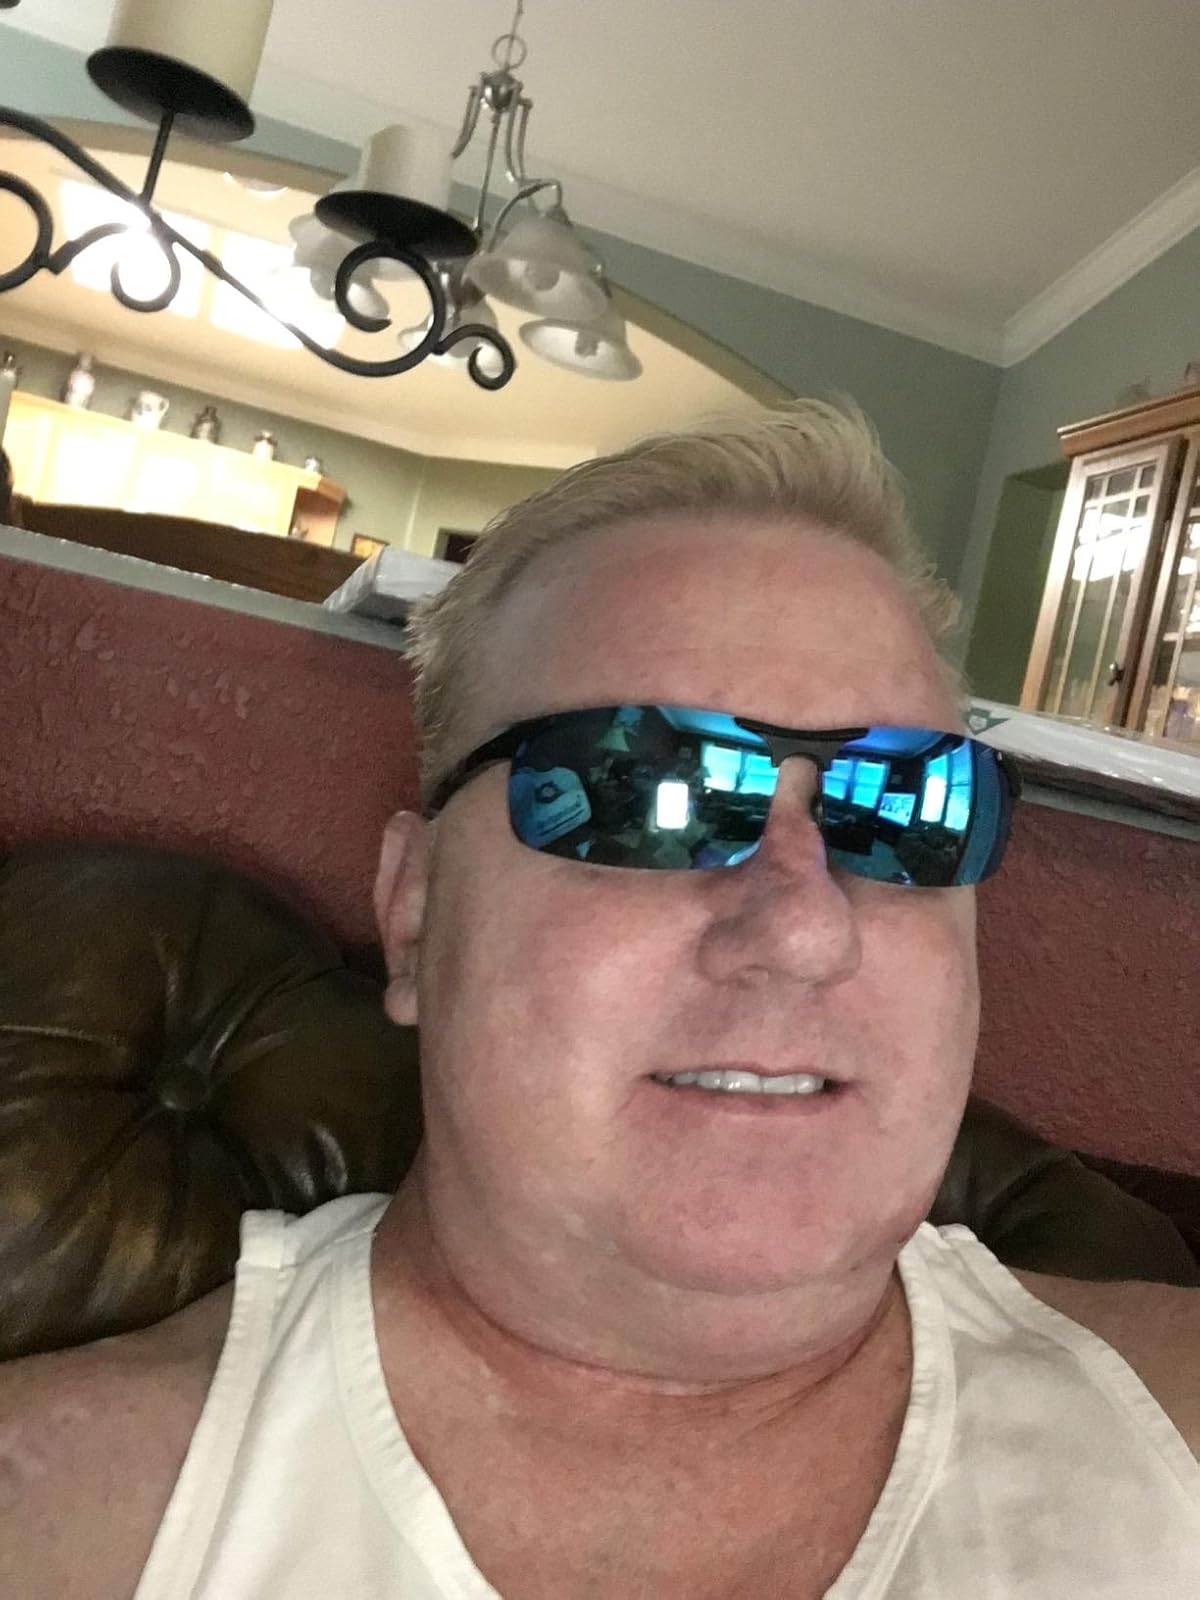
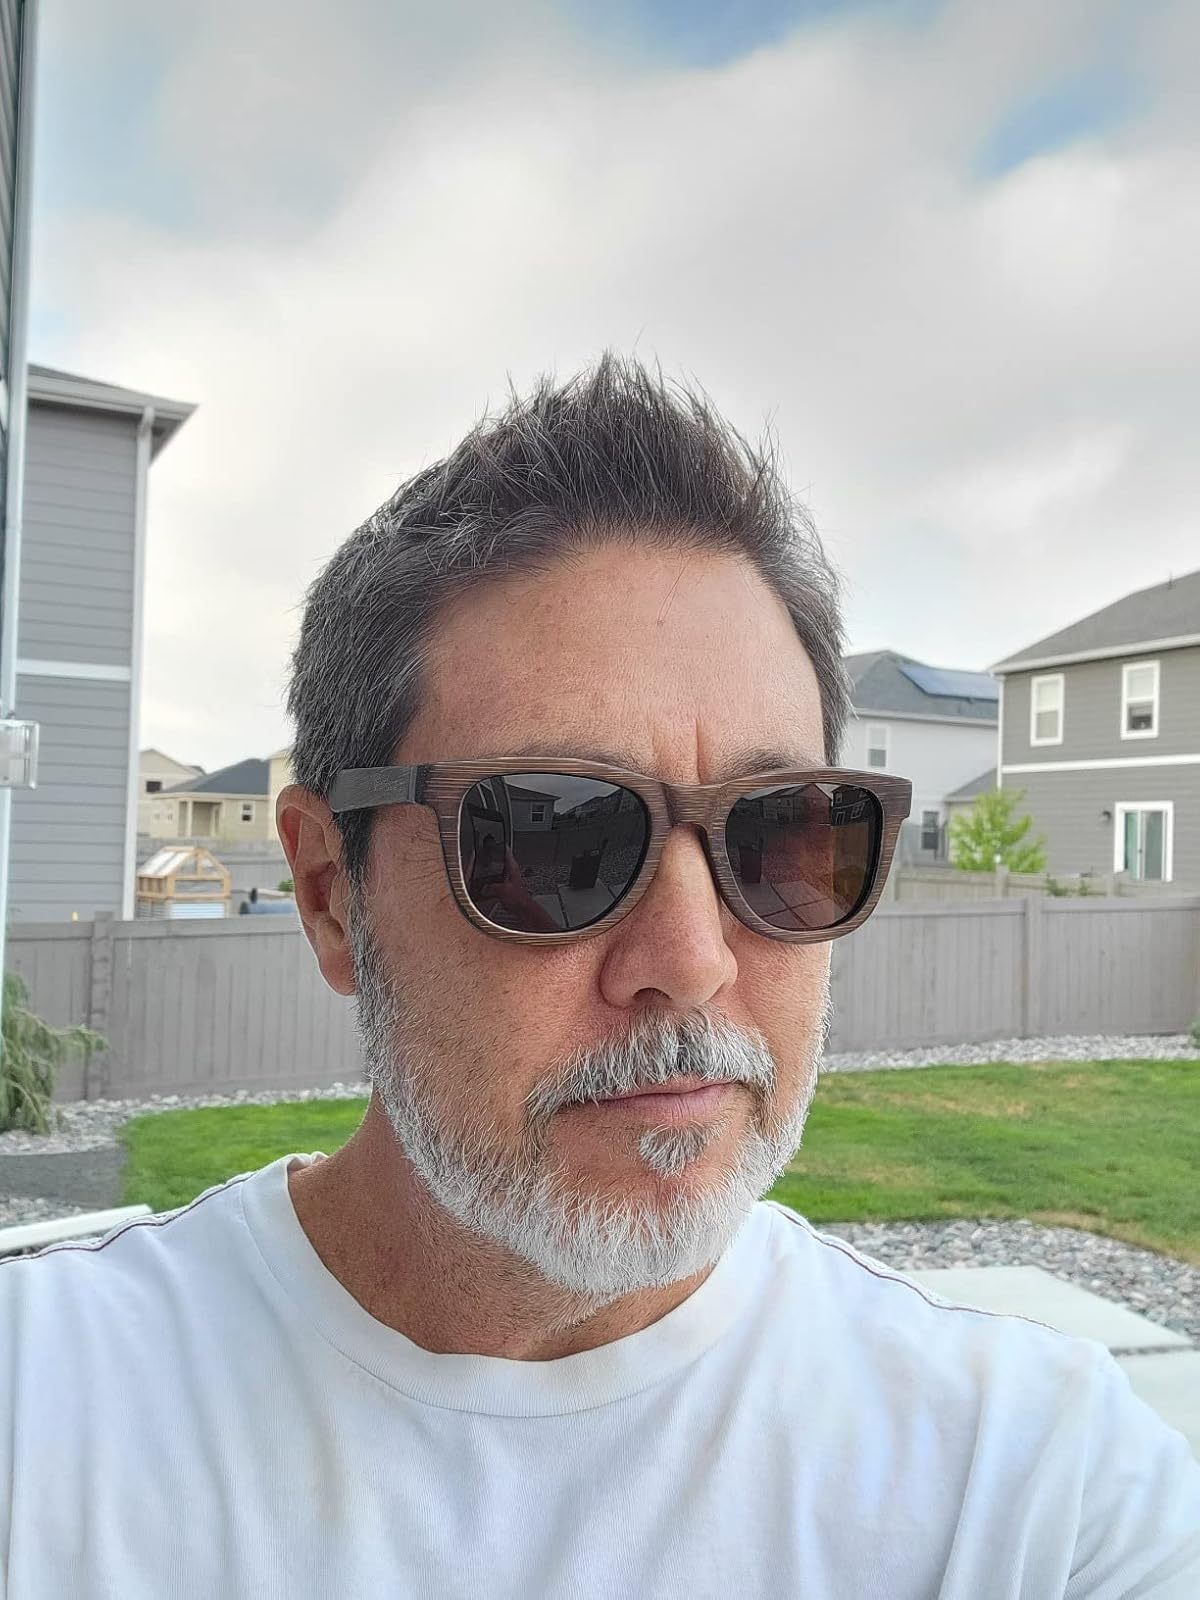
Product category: accessories_sunglasses
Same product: no